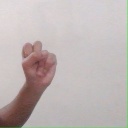
अक्षर: स